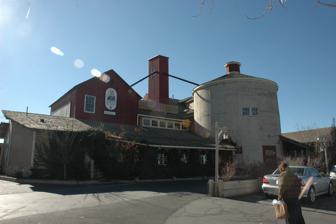
Building: Gardner Mill
Country: United States of America
Year built: 1877
United States historic place Gardner Village U.S. National Register of Historic Places Gardner Mill, November 2011 Show map of Utah Show map of the United States Location 1100 West 7800 South West Jordan , Utah United States Coordinates 40°36′33″N 111°55′21″W / 40.60917°N 111.92250°W / 40.60917; -111.92250 Area 1.5 acres (0.61 ha) Built 1877 Built by Archibald Gardner Architectural style Greek Revival, Federal NRHP reference No. 82004153 Added to NRHP September 29, 1982 The Gardner Mill , at 1100 West 7800 South in West Jordan , Utah , United States was built in 1877 and is the focal point of today's Gardner Village. Description Some of the boutiques at Gardner Village, September 2016 The mill includes Greek Revival , and Federal architecture and has also been known as West Jordan Mill . It was listed on the National Register of Historic Places in 1982. It is historically significant for association with Archibald Gardner , a Scottish immigrant and pioneer builder of more than 30 flour mills, sawmills, and other mills in Utah and Wyoming, as well as having built canals, roads, and dams. The current Gardner Mill was a replacement of an earlier one, and included Federal architecture styling. It is the only surviving mill in Utah that is documented to be one of Gardner's works. Other NRHP-listed or -nominated mills in Utah include: Isaac Chase Mill , Salt Lake County; Joseph Wall Gristmill , Sevier County; E. T. Benson Mill , Tooele County; Huntington Roller Mill , Emery County; Bicknell Gristmill , Wayne County; and the Burch-Taylor Mill (formerly listed), Weber County. The mill and surrounding buildings have been turned into Gardner Village, that has restaurants, small shops and event venues nestled around the Gardner Mill. The mill itself houses a restaurant and a furniture store. Gardner Village has been operating since May 1980. The mill also includes a petting zoo located in the southwest end opened in 2016, housing various farm animals such as chickens , pigs , alpacas , sheep , goats and emus , hosting pony rides . In 2023, the petting zoo was later modernized as part of a small amusement park known as Ricochet Canyon. See also National Register of Historic Places portal National Register of Historic Places listings in Salt Lake County, Utah References